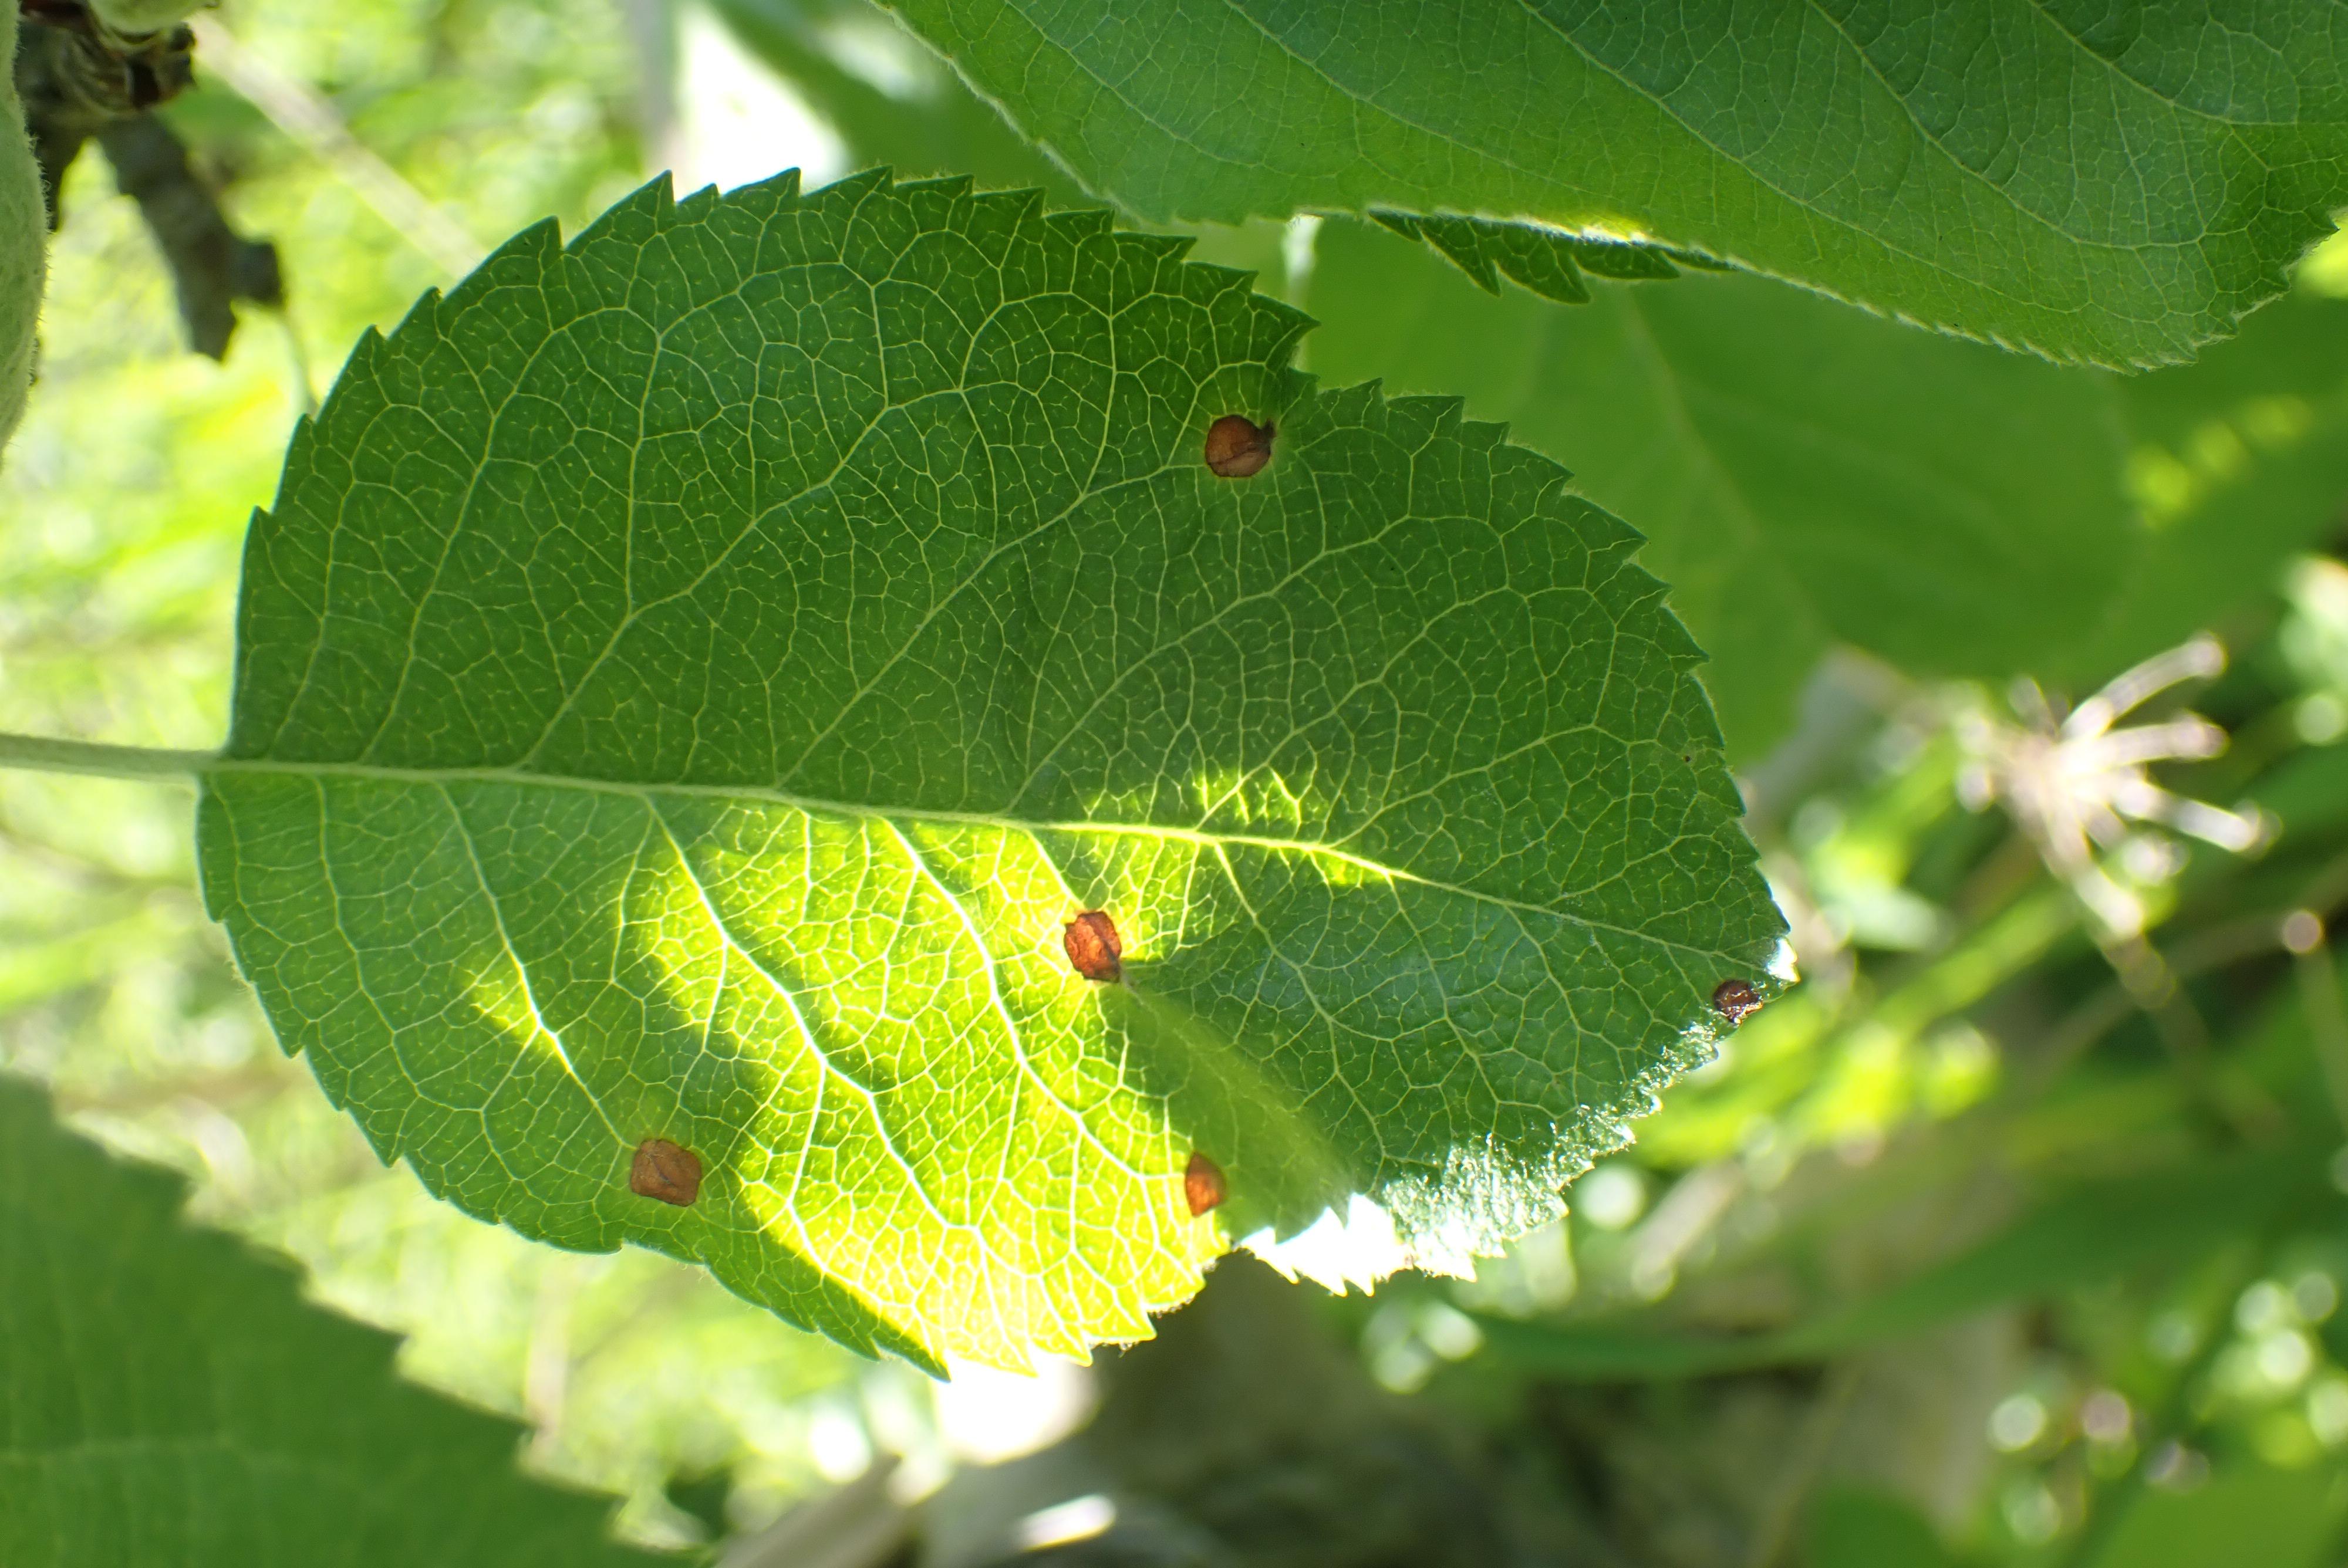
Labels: frog_eye_leaf_spot